George Chamberlin

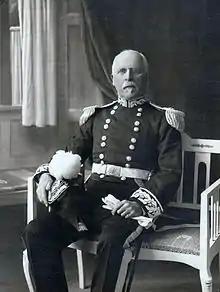
George Chamberlin in his uniform as Deputy Lieutenant, 1911

Sir George Moore Chamberlin (1846–1928) was a prominent Norfolk businessman. The firm of Chamberlin & Sons (created in 1815) owned a large department store in Guildhall Hill in Norwich, as well as a textile factory in Botolph Street which specialised in the manufacture of waterproof clothing.